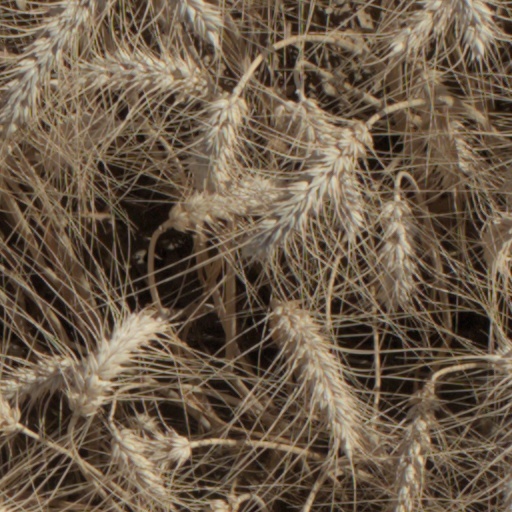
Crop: wheat